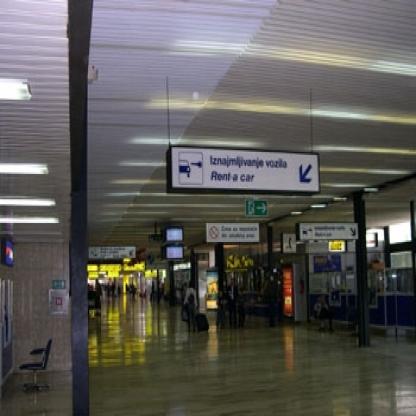
Scene: Indoor